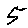
Label: 5